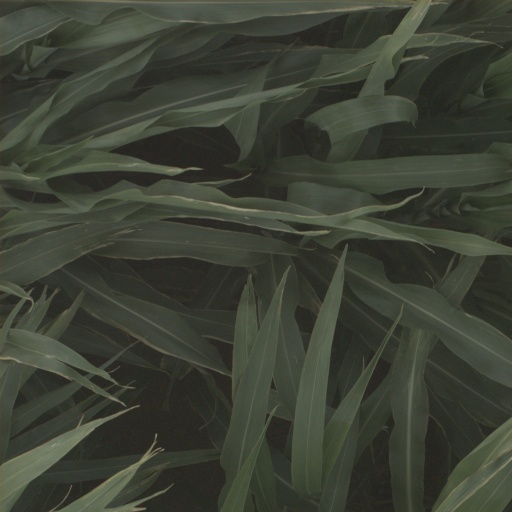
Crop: sorghum